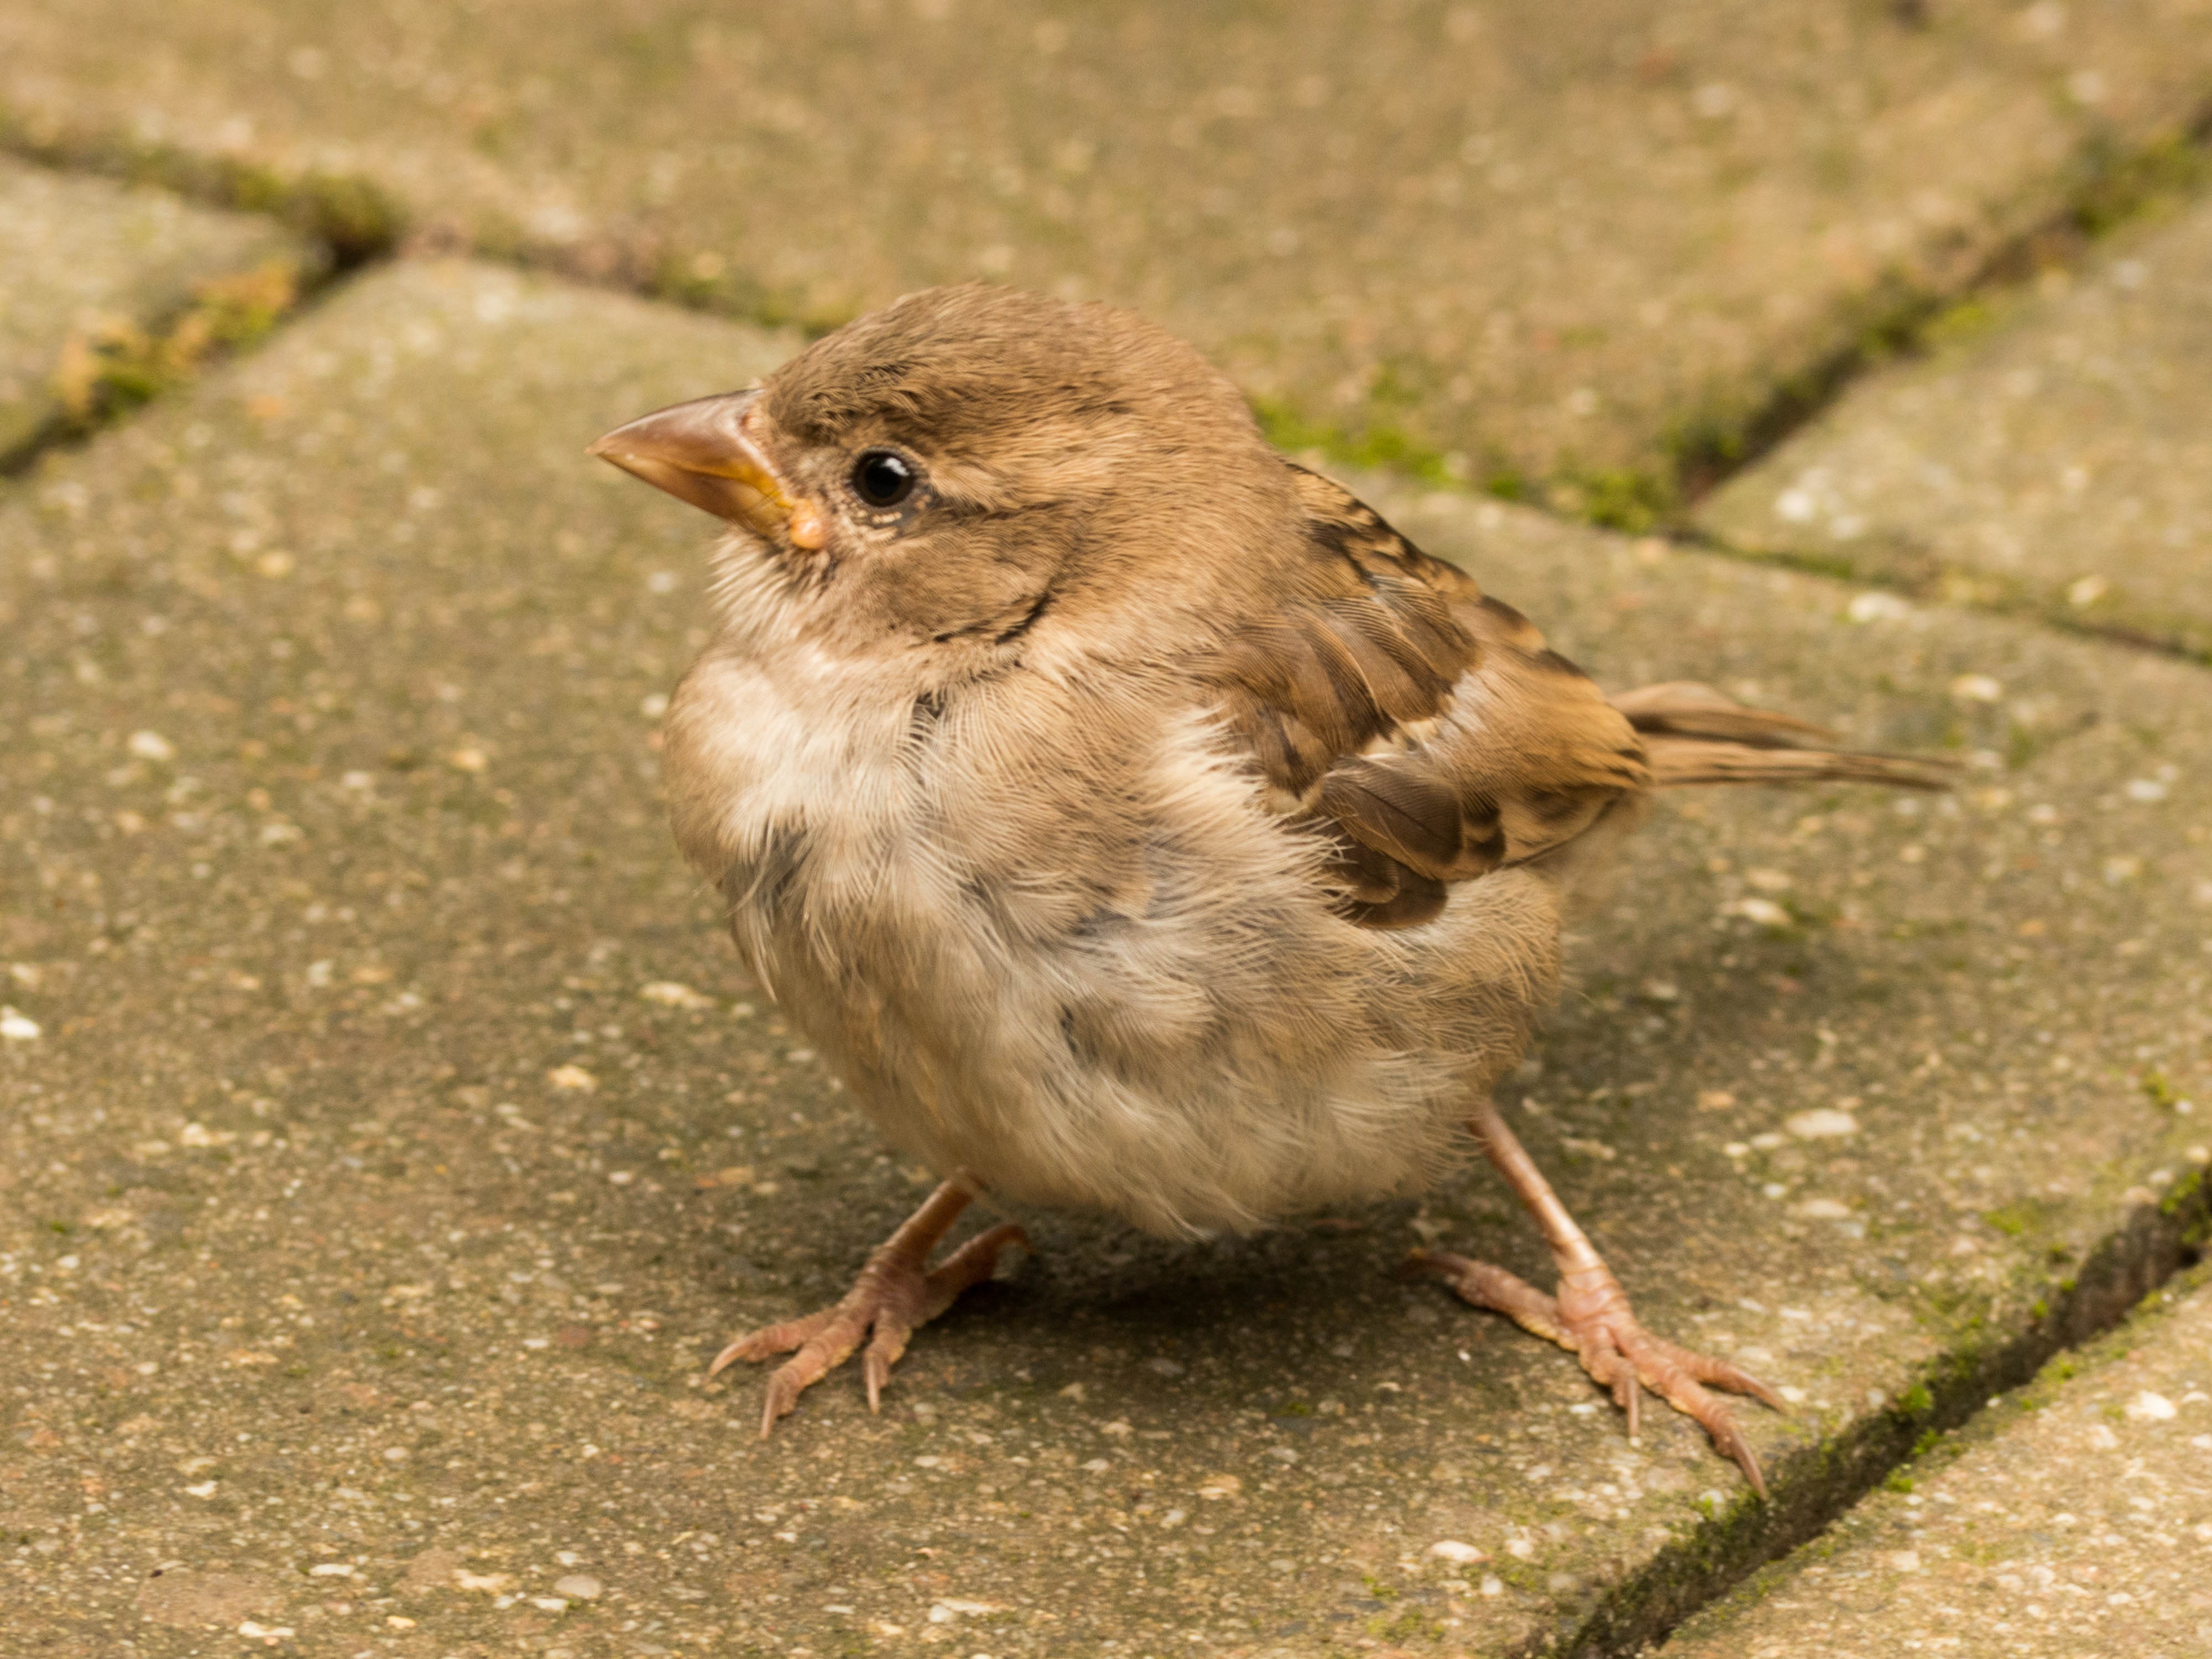
bird, wildlife, beak, fauna, vertebrate, sparrow, cheeky, finch, brambling, wren, sperling, lark, house sparrow, old world flycatcher, perching bird, emberizidae, cinclidae, nightingale, ortolan bunting